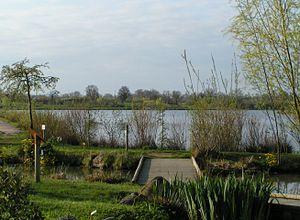
Moutiers-sous-Chantemerle est une commune déléguée de Moncoutant-sur-Sèvre dans le centre-ouest de la France située dans le département des Deux-Sèvres en région Nouvelle-Aquitaine.